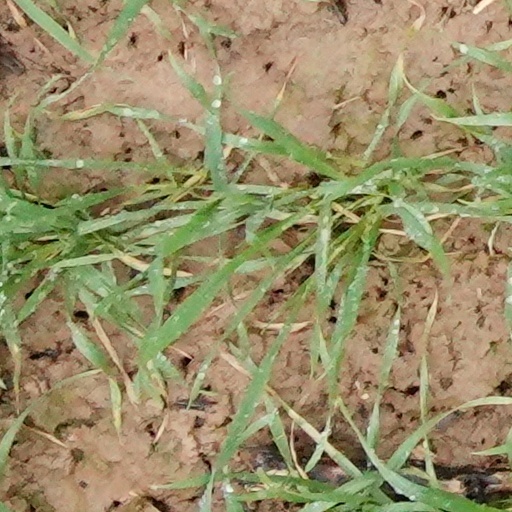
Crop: wheat